Ernst Toller

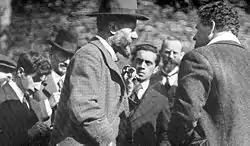
Ernst Toller (center) and Max Weber (foreground, bearded) in May 1917 at the Lauensteiner Tagung

Together with leading anarchists, such as B. Traven and Gustav Landauer, and Toller's party, the Independent Social Democratic Party of Germany (USPD), Toller was involved in the short-lived 1919 Bavarian Soviet Republic. The communists were against the founding of a communist republic at this point. He served as president from 6 April to 12 April. Communists agitated against Toller and his councils and sent speakers into soldiers barracks to announce that the Council Republic did not deserve to be defended. He issued numerous decrees, almost all of which remained unrealised: the press was to be socialised, the mining industry was to be socialised, and the eight-hour working day made legally binding. He decreed that citizens could withdraw only 100 marks per day from the banks, and issued reassurance to the workers that these measures were directed against the major capitalists who were attempting to take money abroad. A decree was made against exorbitant rents. His government members were not always well-chosen. For instance, the Foreign Affairs Deputy Dr. Franz Lipp (who had been admitted several times to psychiatric hospitals) informed Vladimir Lenin via cable that the ousted former Minister-President, Johannes Hoffmann, had fled to Bamberg and taken the key to the ministry toilet with him. On April 13, 1919 the Communist Party seized power, with Eugen Leviné as their leader. In May 1919, the republic was defeated by the Freikorps.